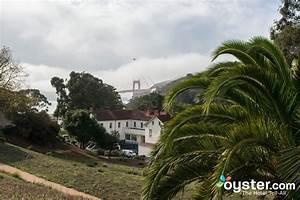
horse